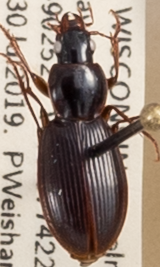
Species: Synuchus impunctatus
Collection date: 2019-07-30
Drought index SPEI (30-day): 0.616
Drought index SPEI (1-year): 1.642
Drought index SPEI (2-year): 1.25